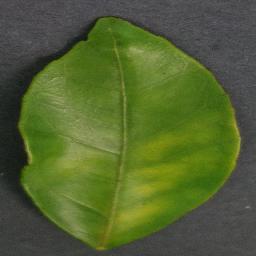
Label: Orange___Haunglongbing_(Citrus_greening)